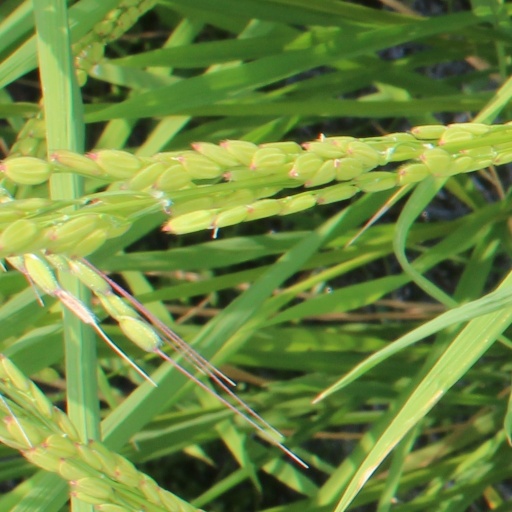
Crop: rice